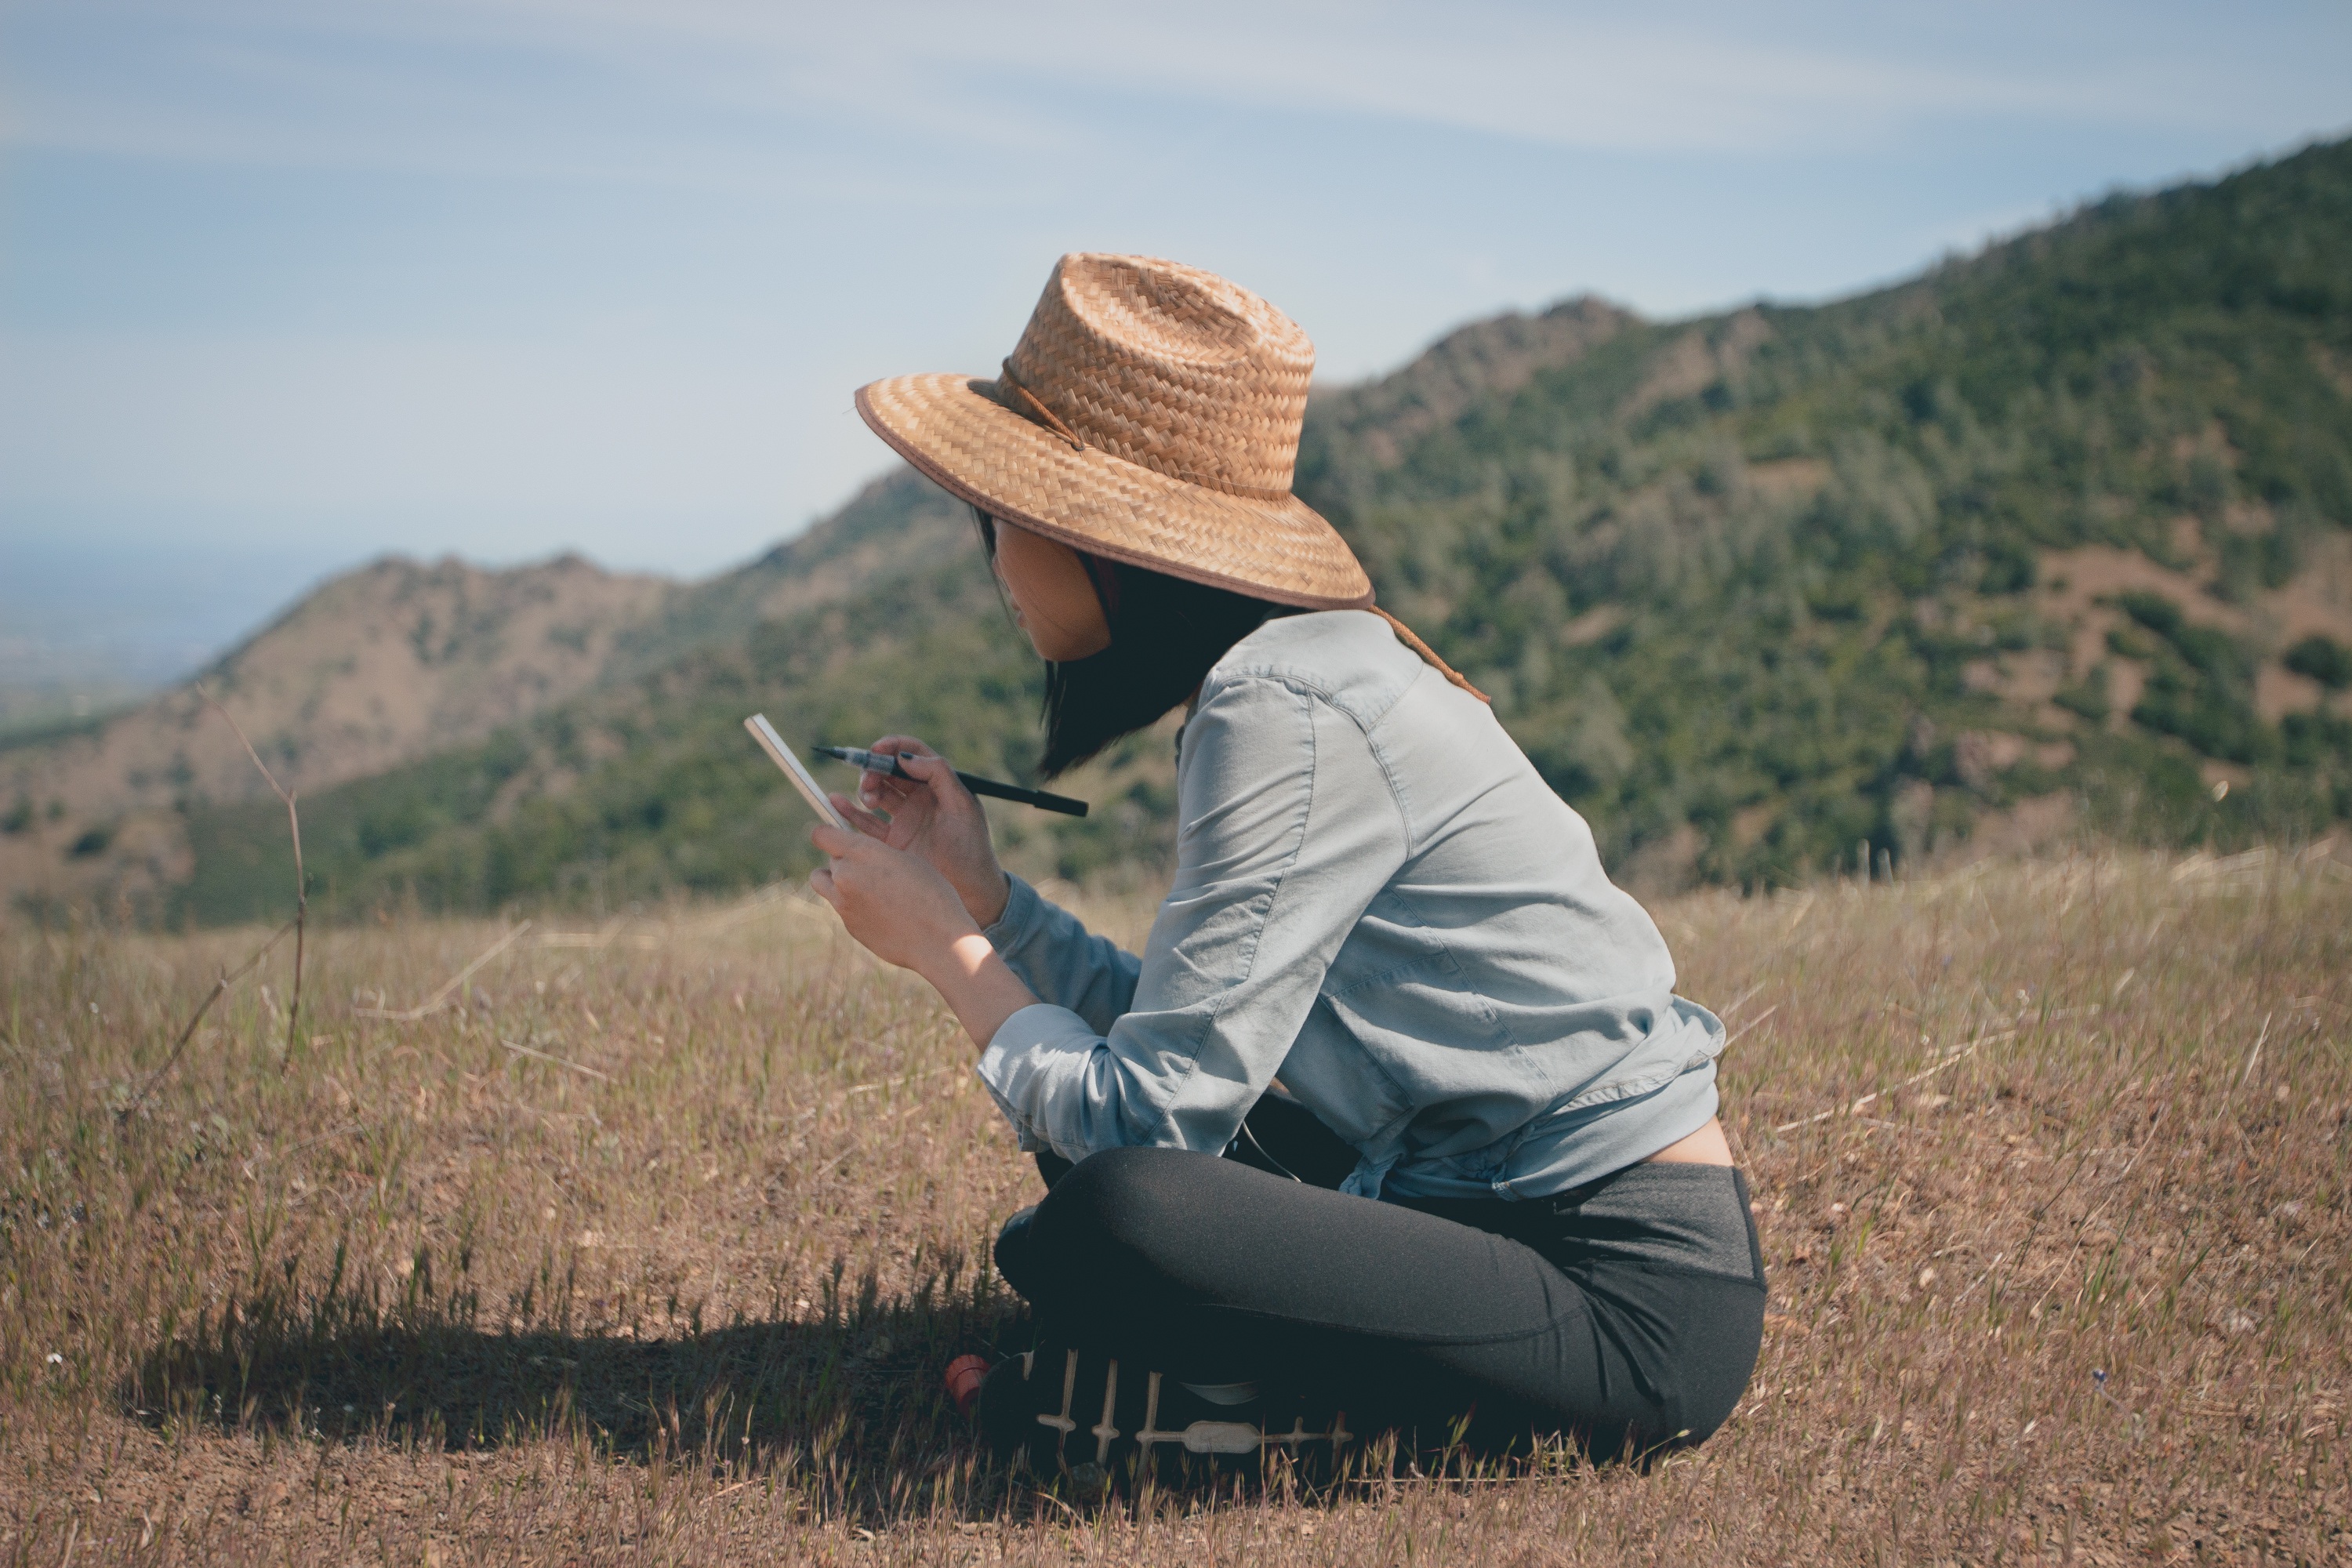
grass, girl, woman, field, hat, agriculture, hipster, painting, beauty, scene, grass family, human positions